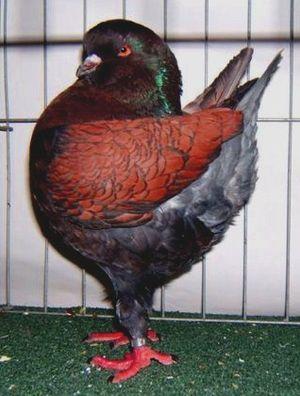
Le modène est une race ancienne de pigeon domestique originaire des environs de Modène, de forme poule. Elle est issue de longues sélections avec le pigeon biset comme ancêtre.